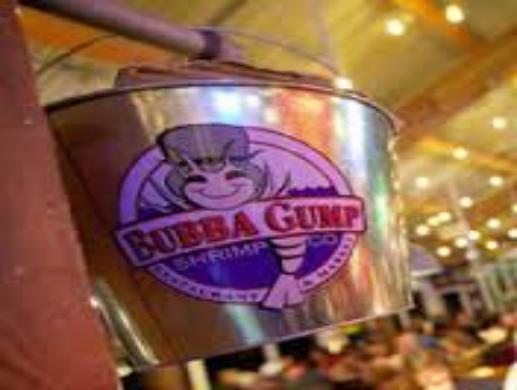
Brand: Bubba Gump Shrimp Company
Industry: Food